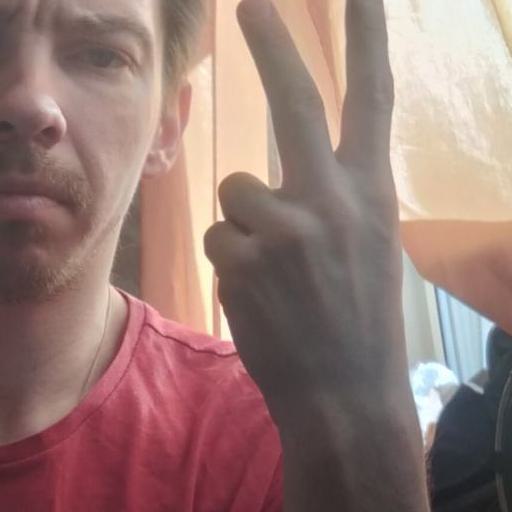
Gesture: peace_inverted